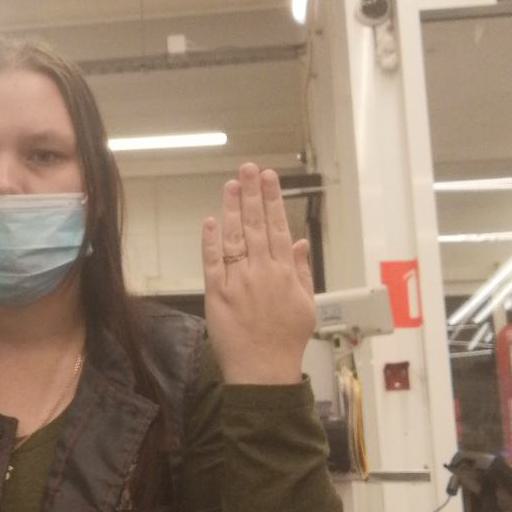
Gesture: stop_inverted